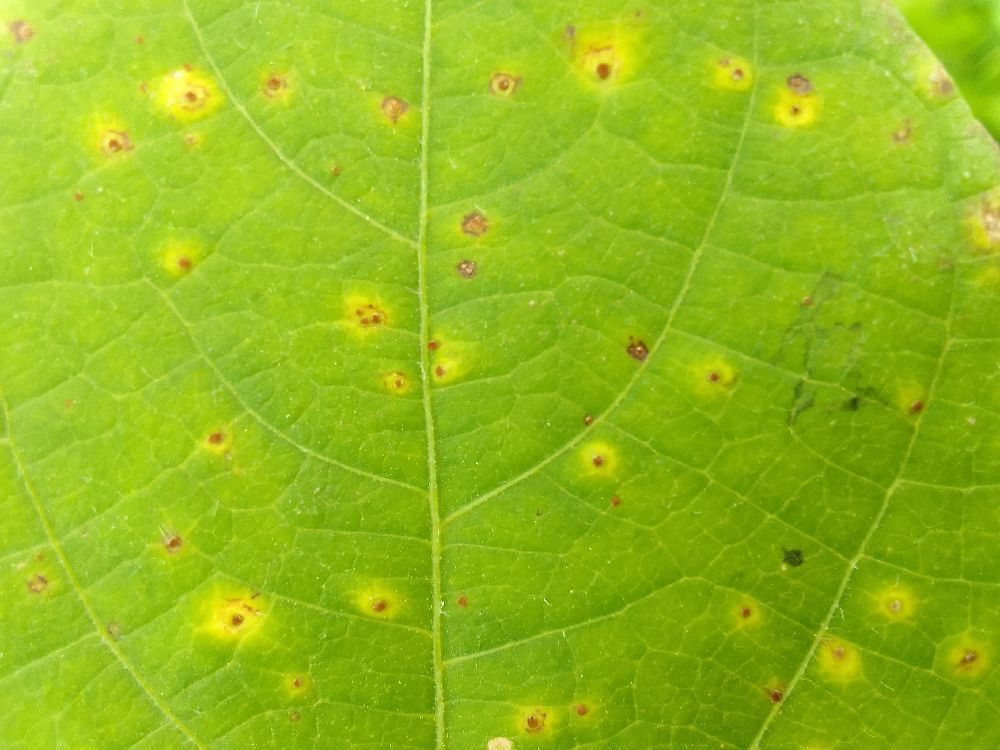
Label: rust